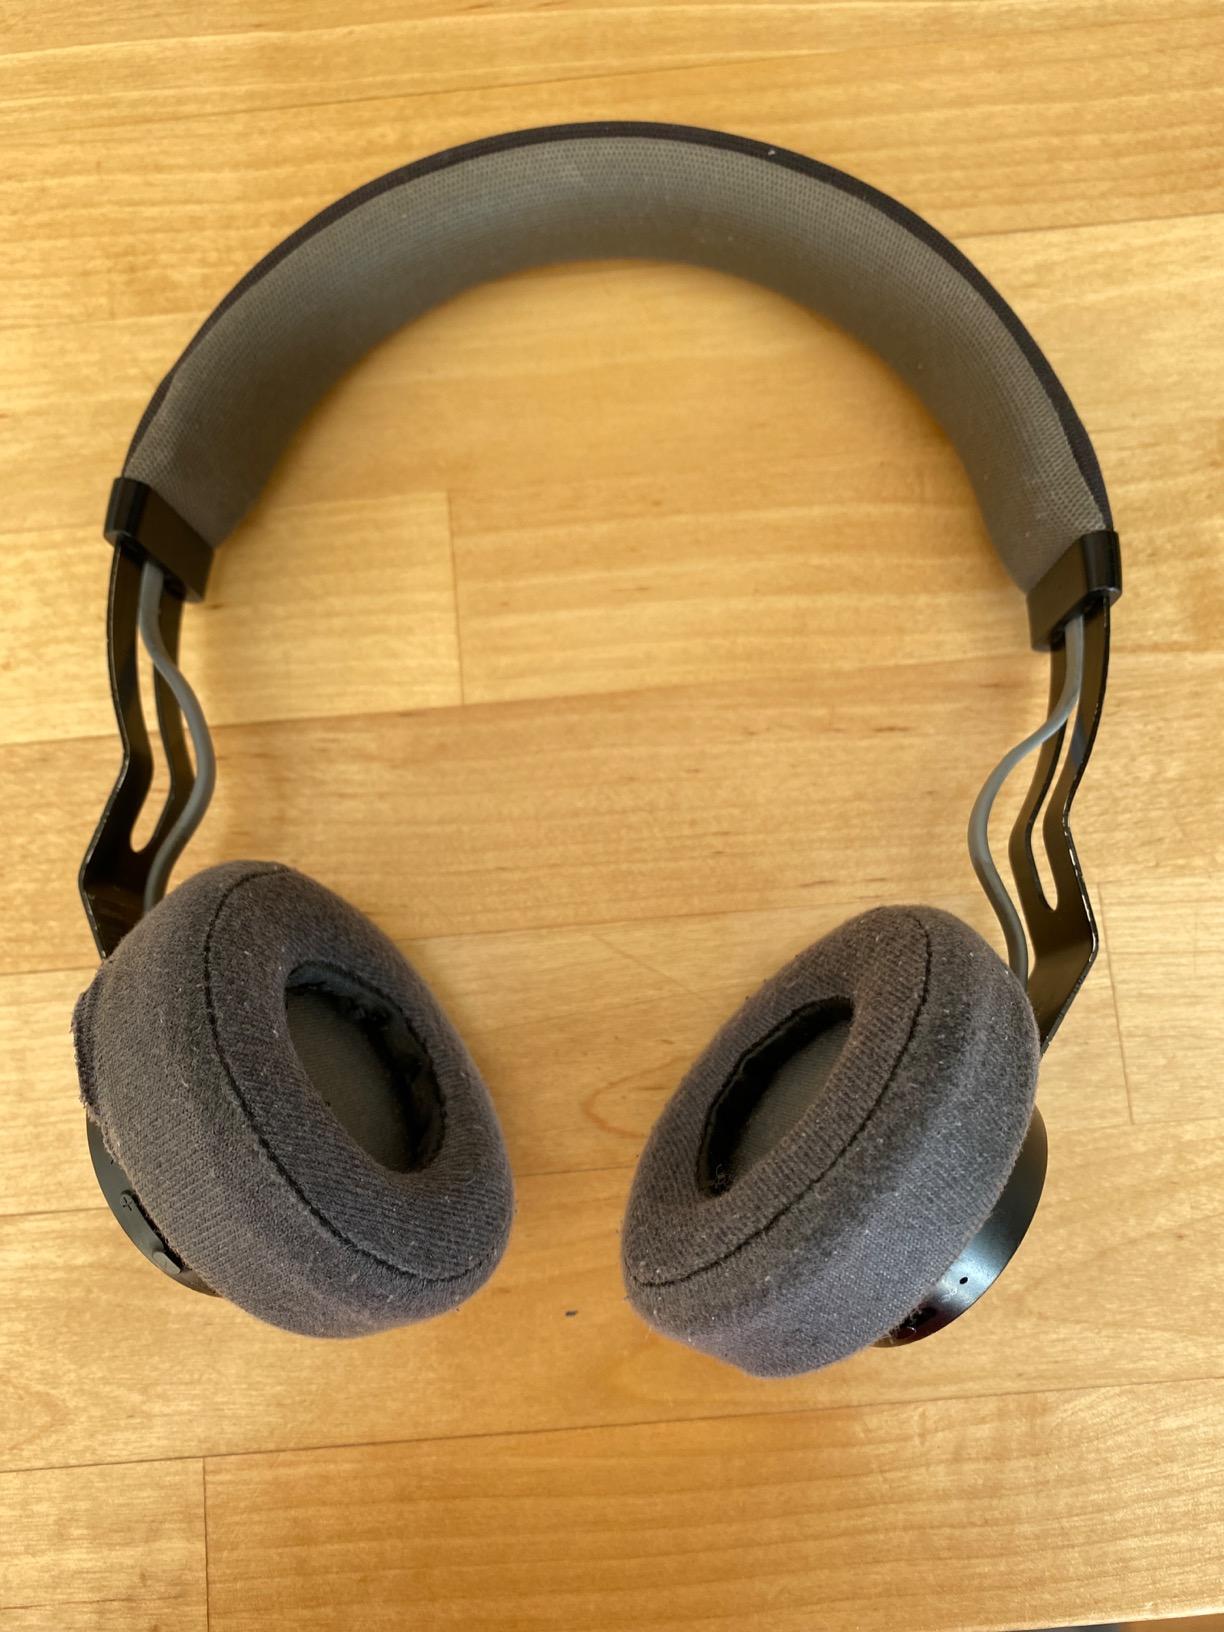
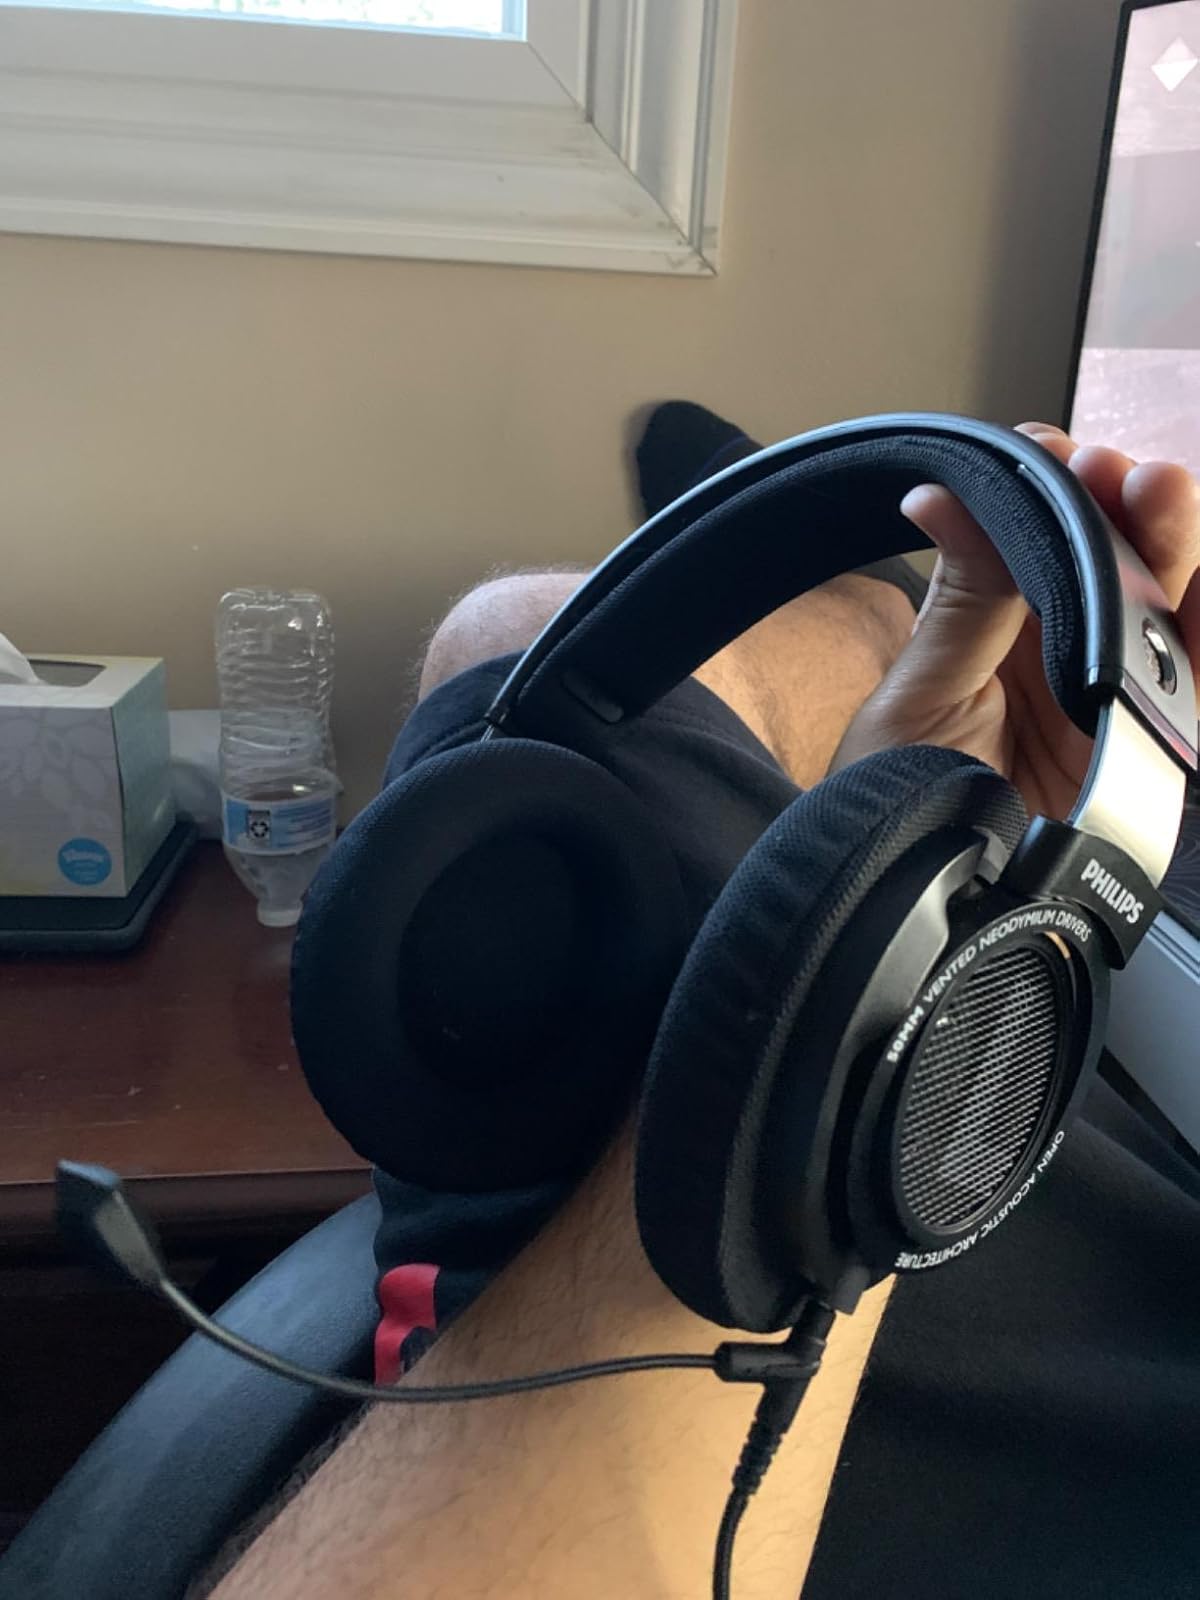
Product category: headphones
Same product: no